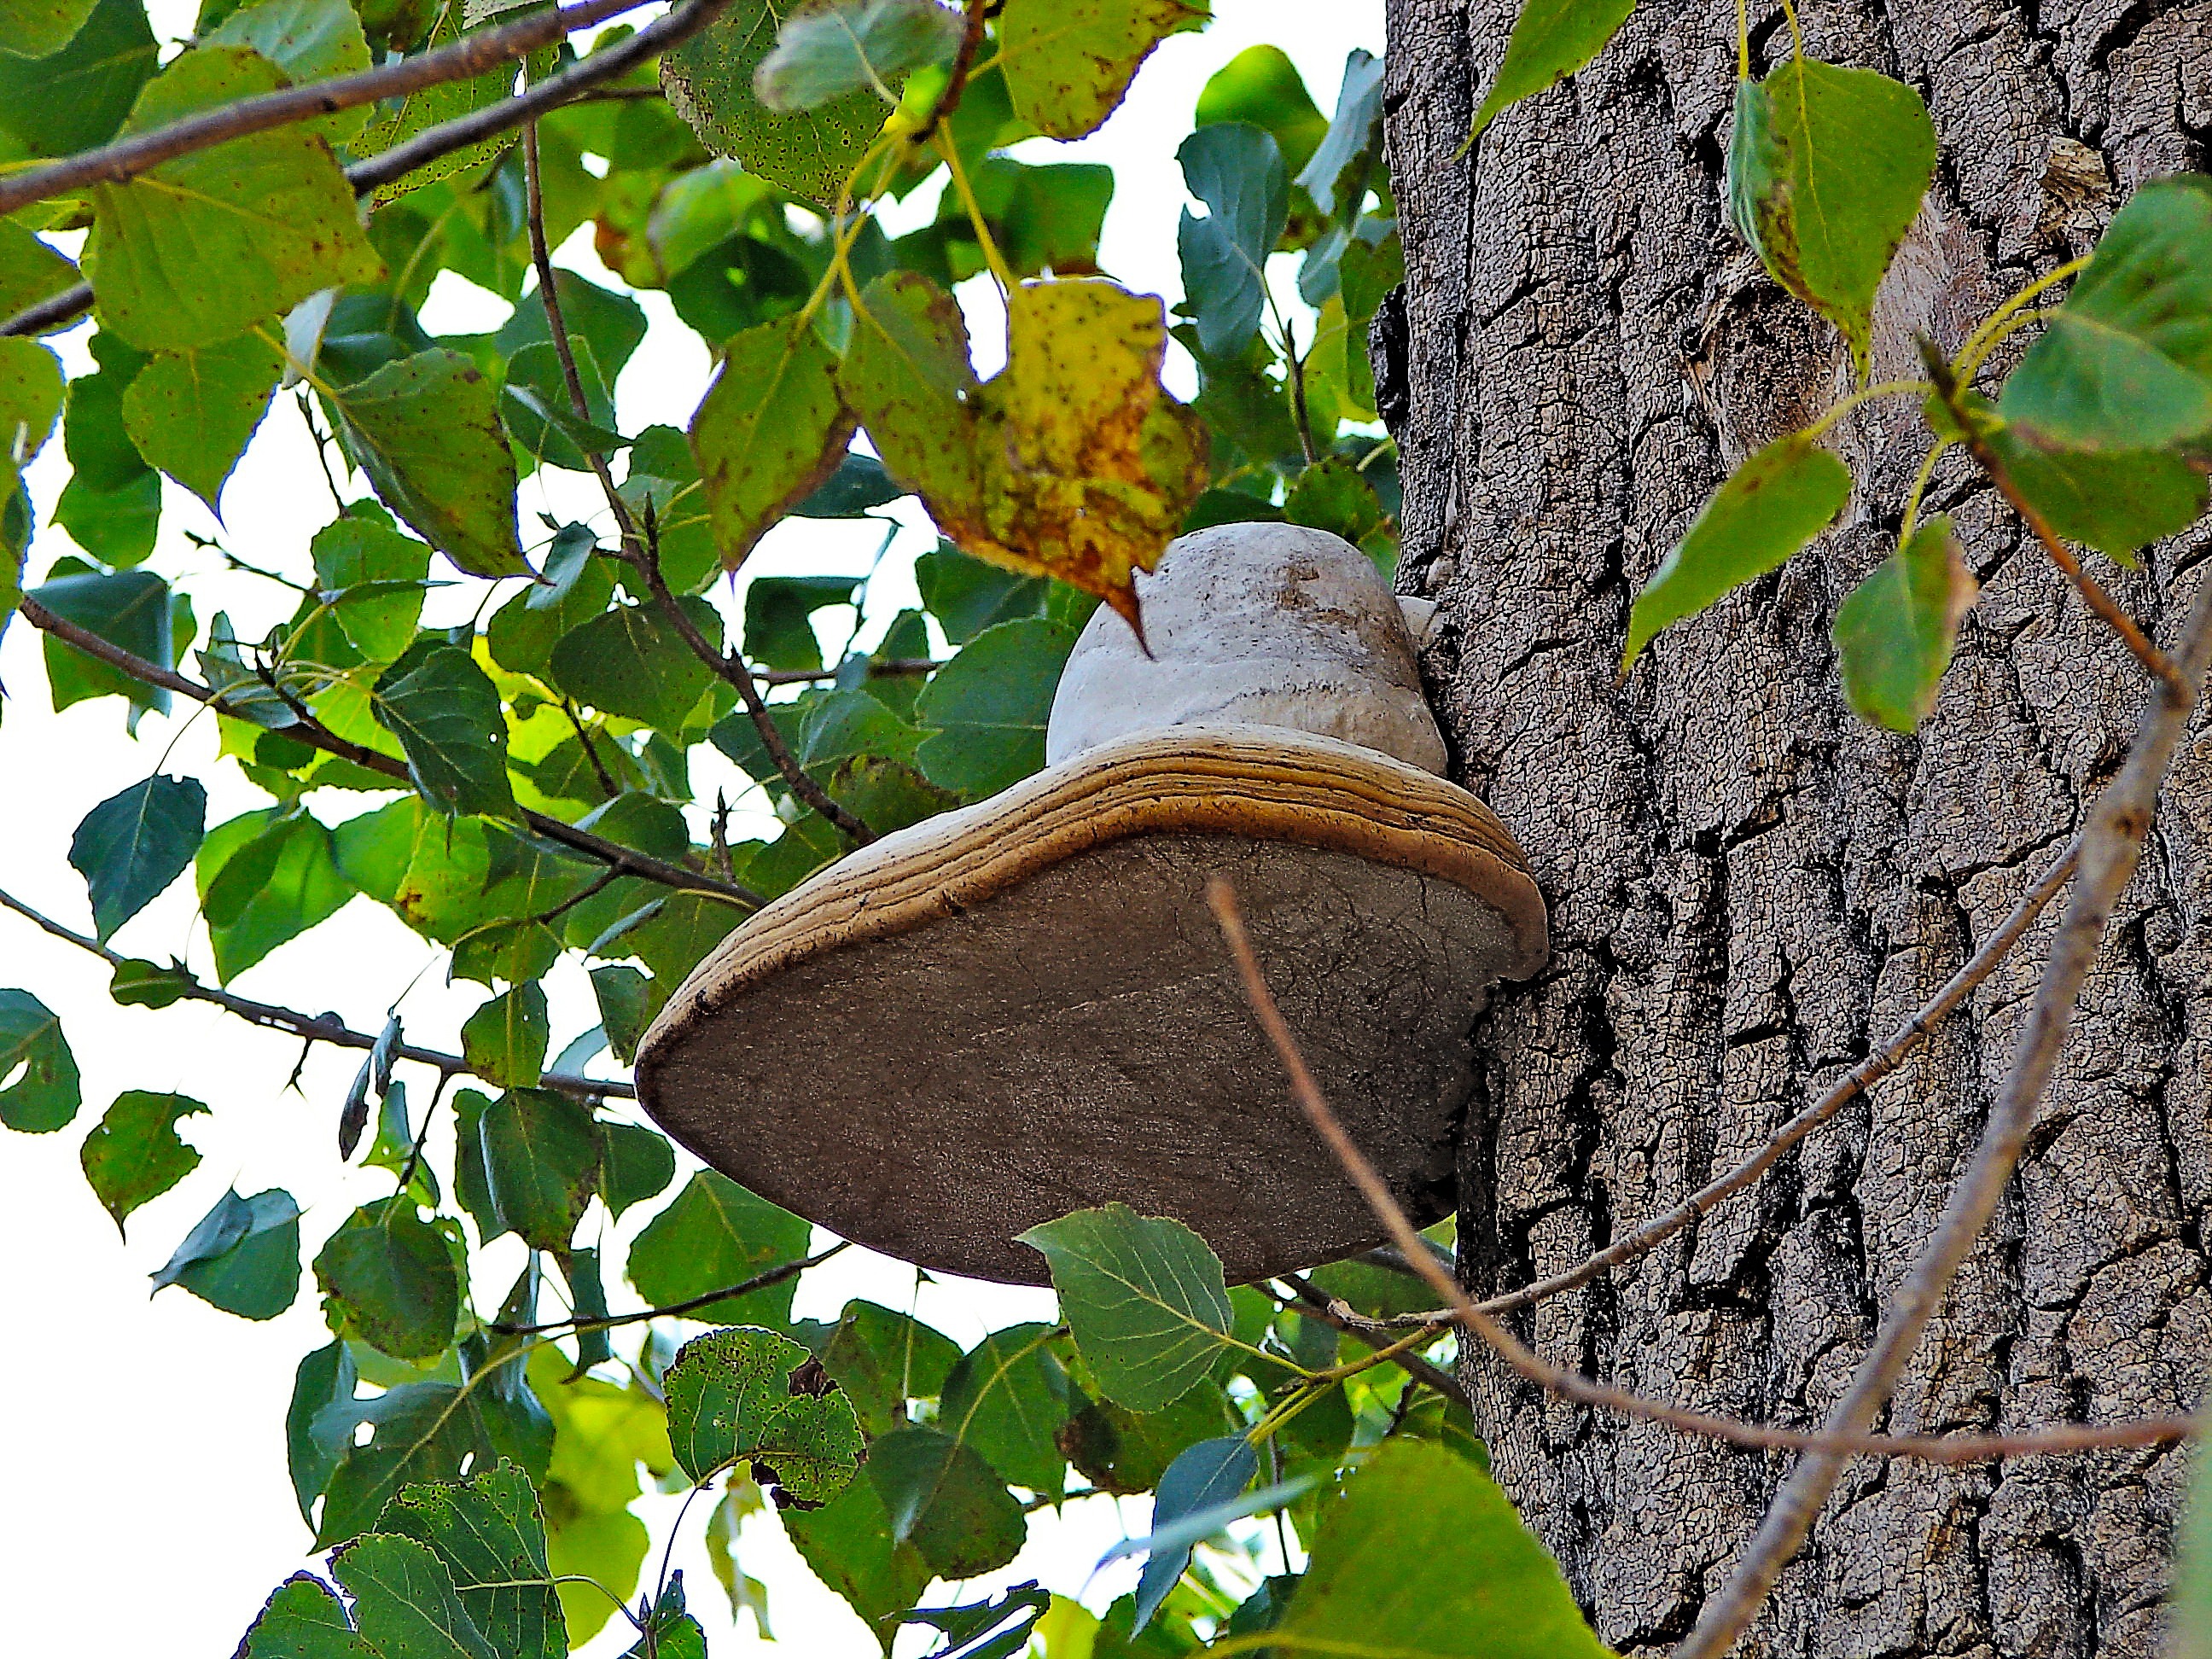
tree, nature, branch, plant, leaf, flower, trunk, wild, food, green, produce, autumn, botany, mushroom, flora, fungi, flowering plant, woody plant, land plant